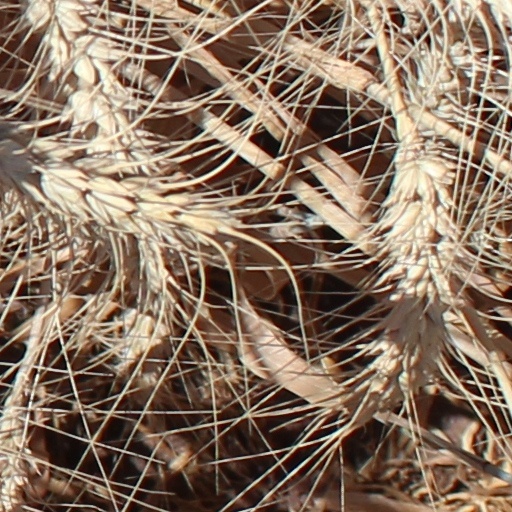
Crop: wheat